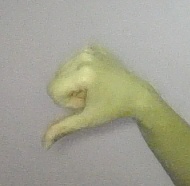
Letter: waw